Norwich and Worcester Railroad

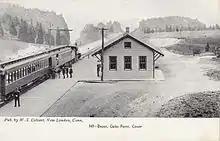
A postcard of a train at a small wooden railway station

Ultimately, P&W and Conrail took over their respective segments in 1976 as outlined in the Final System Plan. P&W subsequently purchased the remainder of the line from Conrail in 1980. Left without a railroad, the Norwich and Worcester's outstanding shares were surrendered between 1985 and 1986, and the company merged into the remnants of Penn Central.